Droitwich Canal

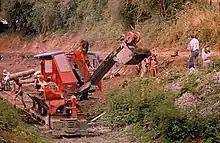
Excavation of the canal bed at Salwarpe during WRG Summer Work Camp, 1978

The problem of what to do with the canals was regularly debated by Droitwich Borough Council in 1963, and a campaign for their restoration was started by Max Sinclair, who suggested that restoration could be completed in under two years. The council realised the potential amenity value of the canal, and the concept was aired in the "Worcester Evening News", which carried an illustrated article on 14 June 1966. A restoration group was formed in 1969, as part of a national drive by the Inland Waterways Association called "Safeguarding Britain's Waterways", which led to the formation in 1973 of the Droitwich Canals Trust, a limited company with local authority support, which began to work towards the restoration of the canal. On 27–28 October 1973 The Droitwich Dig, organized by the Waterway Recovery Group, gathered together the largest number of volunteers then ever assembled at a restoration site. In 1975, the canal was one of thirteen to benefit from the Job Creation Scheme, set up by the Manpower Services Commission, which provided paid workers to work on restoration and maintenance.